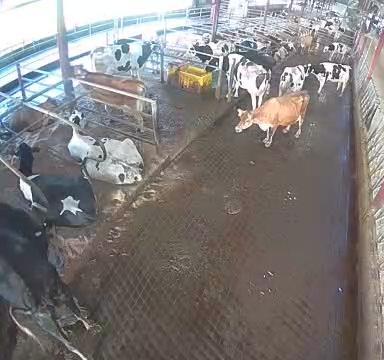
Number of cows: 14